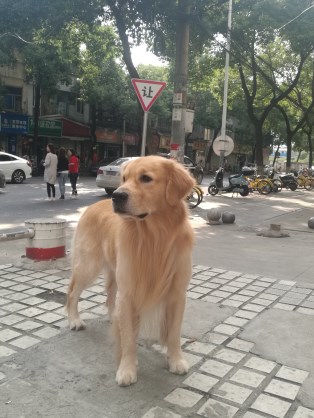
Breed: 5355-n000126-golden_retriever